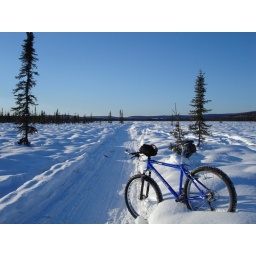
The little white streak just right of center below the ridgeline is the field where the mushing outfit resides. 5F